Ada Hegerberg

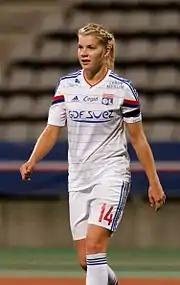
Ada Hegerberg playing in 2014

Hegerberg returned to Lyon for the 2015–16 campaign. On 27 September, she scored a hat-trick in Lyon's 5–0 victory against rival PSG. Hegerberg became the first player to score a hat-trick against PSG since Julie Morel in October 2008. In November, Hegerberg reached an agreement on a contract extension to stay with the club through the 2019 season. Lyon retained the league title for the tenth time in a row on 8 May 2016. Hegerberg finishing the season as the top scorer of the league with 33 goals in 21 appearances. One week later, Hegerberg secured the Coupe de France with Lyon. In UEFA Women's Champions League action, Lyon went on to win the competition behind Hegerberg's 13 goals in 9 matches, to complete a treble.